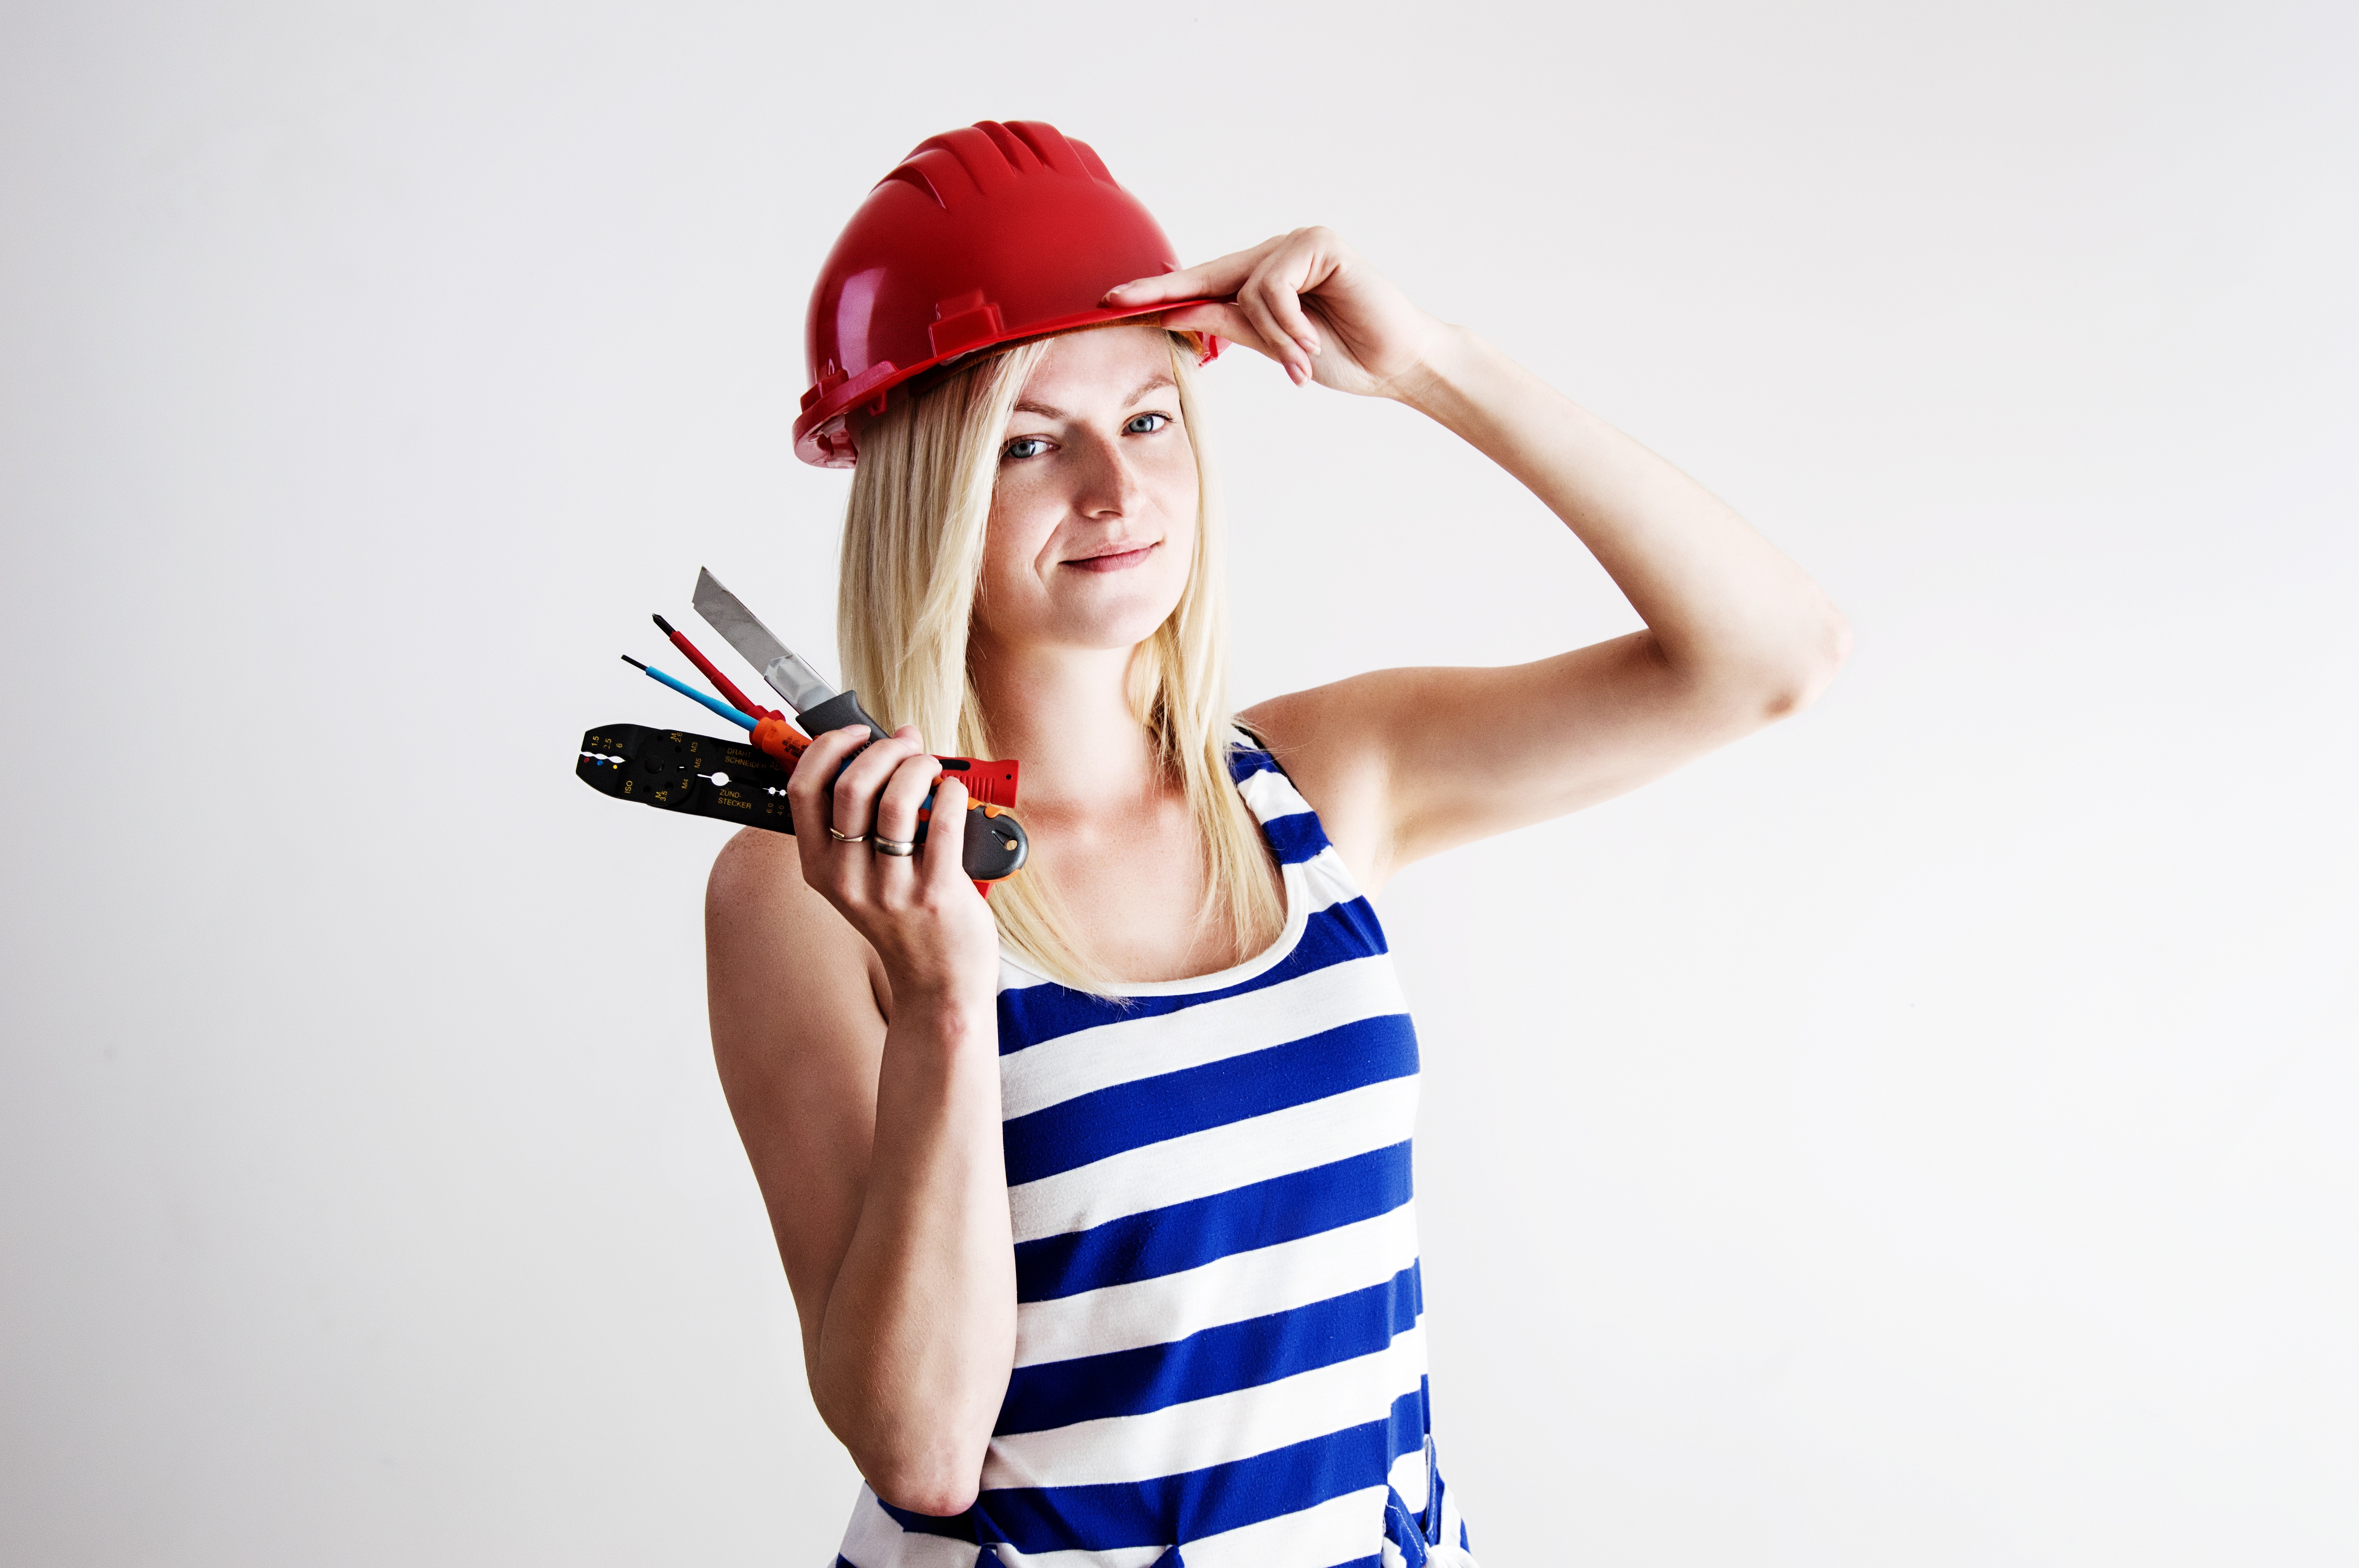
work, hand, person, woman, photography, house, repair, model, finger, red, electrical, professional, clothing, arm, helmet, glasses, tools, assembly, eyewear, beauty, instruction, electrician, fitter, photo shoot, pin up girl, mrs electrician, how to connect, wholesale, champion of work